Firing Line (horse)

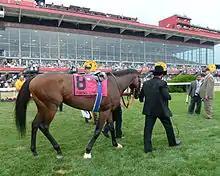
Firing Line before the running of the Preakness Stakes

On May 2, Firing Line contested the 141st running of the Kentucky Derby at Churchill Downs and started 9.5/1 fourth choice in the betting behind American Pharoah, Dortmund and the Blue Grass Stakes winner Carpe Diem. Ridden by Stevens, he tracked Dortmund before moving past his rival to take the lead on the final turn. He looked likely to win before being overtaken inside the final furlong by American Pharoah and finished second, a length behind the winner and two lengths ahead of Dortmund in third. After the race Callaghan said "I'm very proud of how well my horse ran. Gary rode a great race, he had him in the right spot. We just got beat. We tried all the way". Stevens attributed the loss to the colt's failure to change leads in the homestretch. Former jockey and racing commentator Richard Migliore theorized that the "wall of noise" from the Derby crowd unnerved the horse and distracted him from his rider's commands.